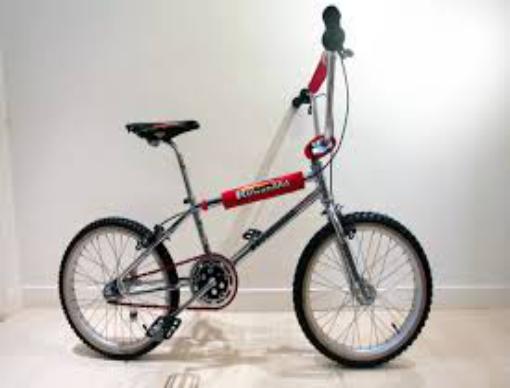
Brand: Kuwahara
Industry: Transportation